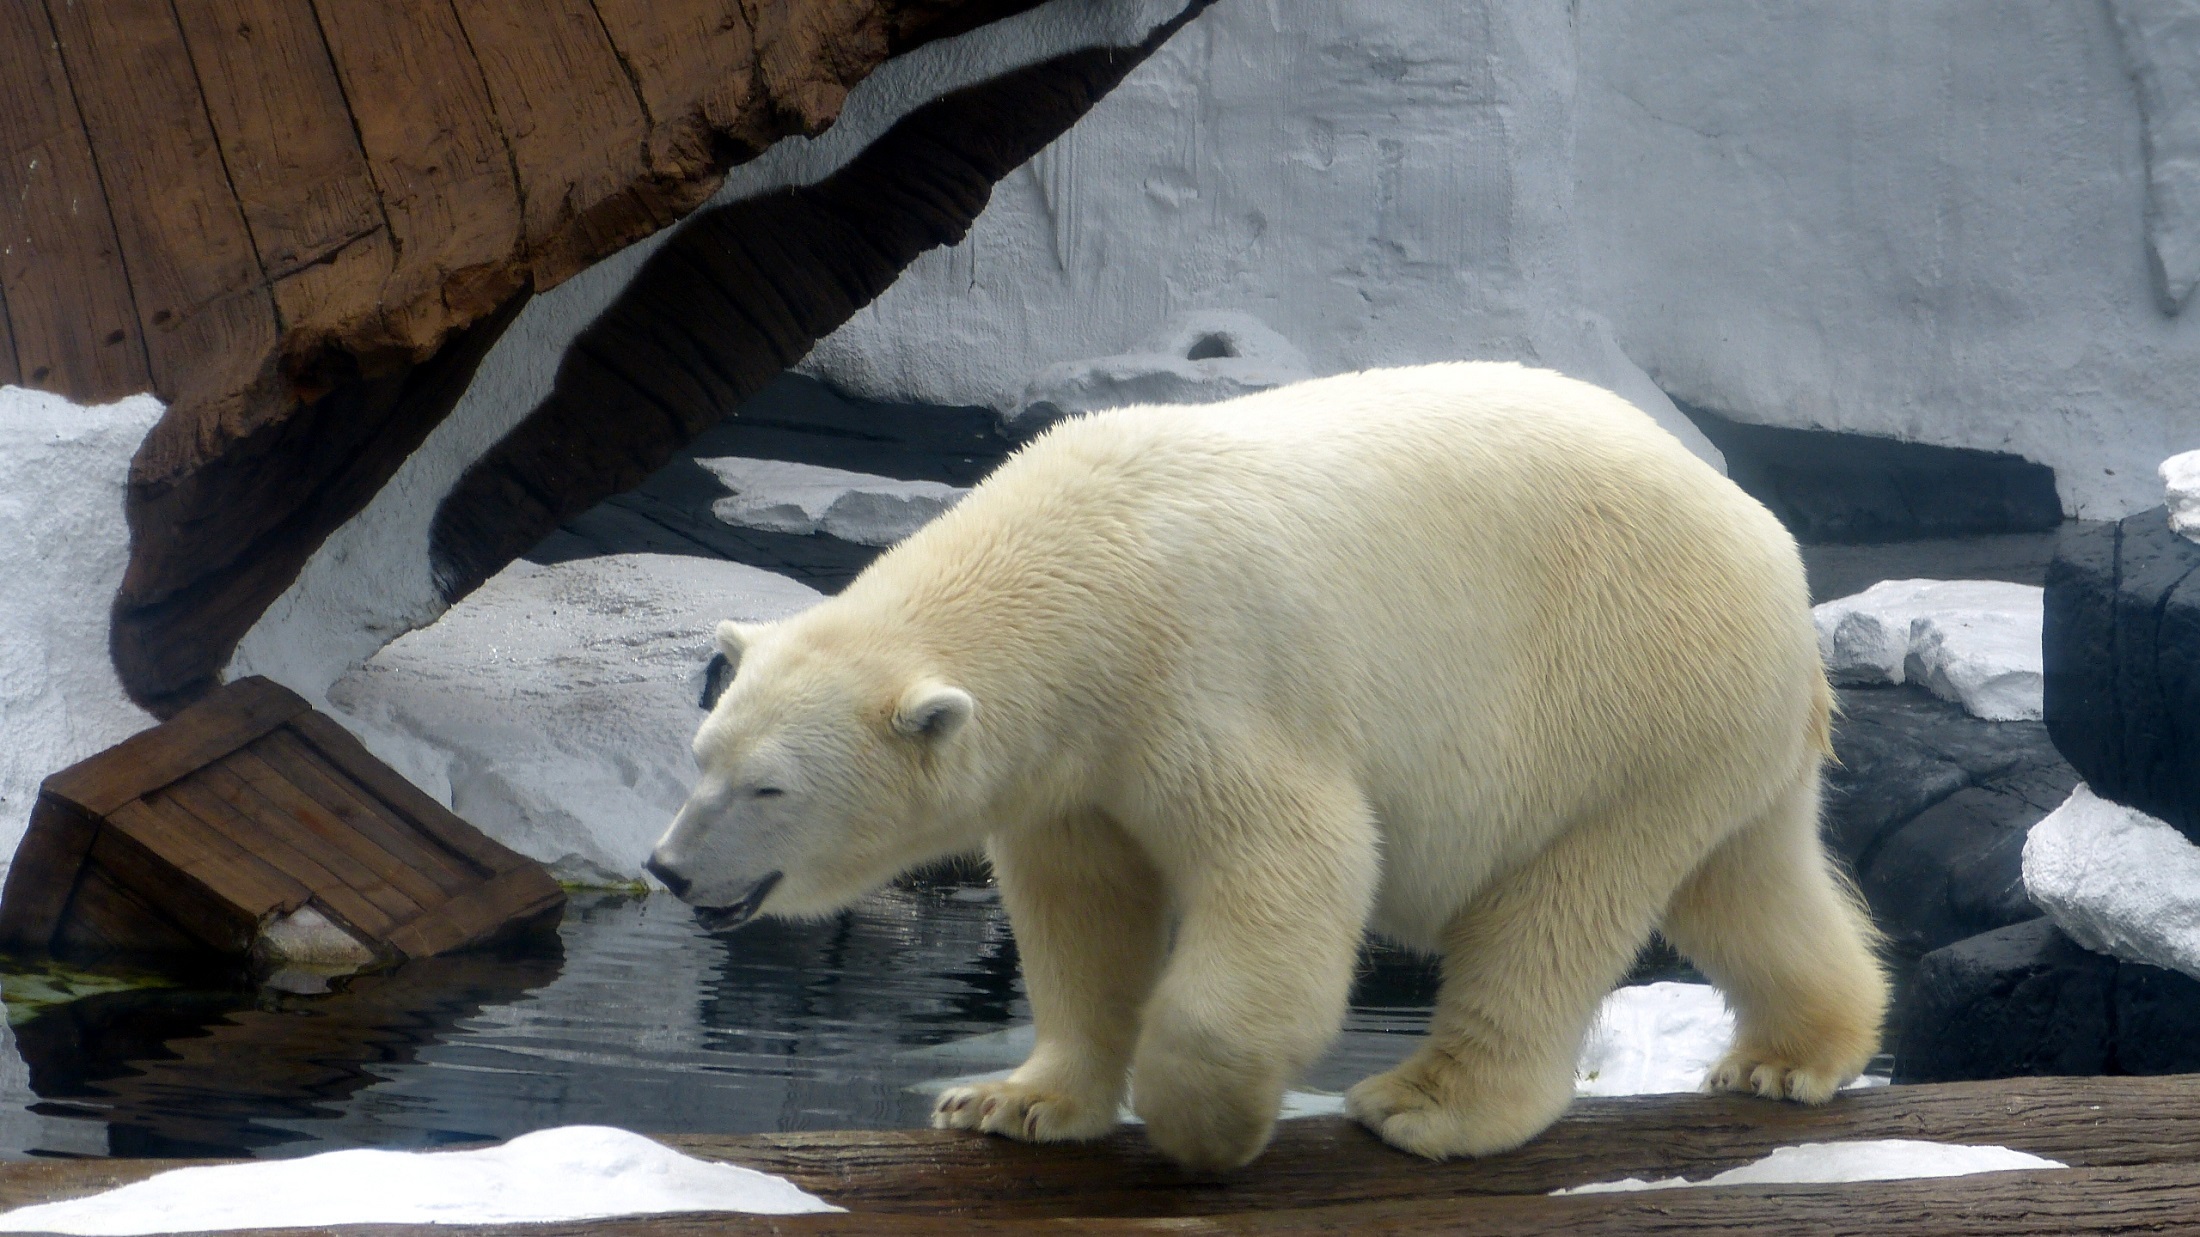
nature, animal, bear, wildlife, zoo, fur, mammal, predator, fauna, polar bear, outdoors, vertebrate, carnivore, dog breed group